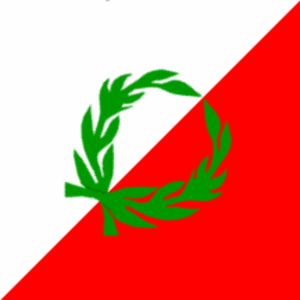
L’émirat du Mont-Liban est le nom attribué à une séquence de l'histoire du mont Liban et de ses périphéries, constitués en une entité politique relativement autonome de l'Empire ottoman et aux frontières changeantes. L'émirat n'a jamais formé une province ottomane au sens propre du terme, puisqu'il est partagé entre les pachaliks de Damas, de Tripoli puis également de Saïda. Il se caractérise cependant par une administration ottomane indirecte qui s'y exerce via le pouvoir de familles locales ainsi que par une symbiose des deux principales communautés du Mont-Liban, les druzes et les maronites.